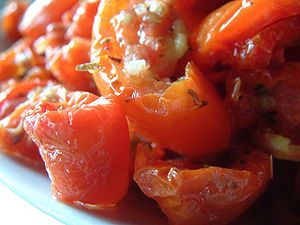
Makroobjektiv
Foto af en tomatret taget med et Fuji Finepix S602 Zoom-kamera sat på makro-funktionen.
Et makroobjektiv er et objektiv som et specielt beregnet til makrofotografering, dvs. til at fotografere så tæt på at emnet bliver gengivet i naturlig størrelse på filmen. Forholdet mellem emnets størrelse og den projekterede størrelse på filmen kaldes forstørrelsen og normalt skal dette forhold være 1:1 før man taler om ægte makrofotografi.